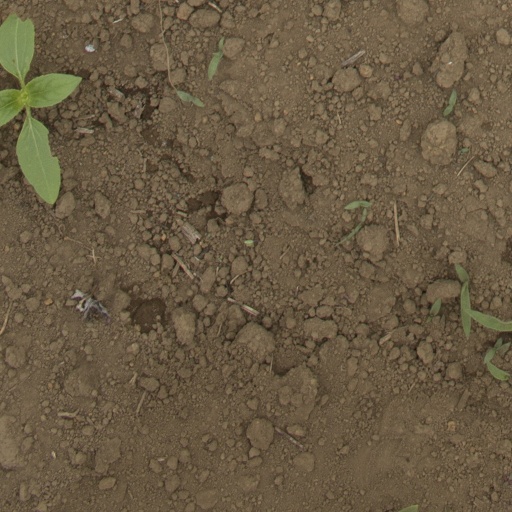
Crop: Jerusalem artichoke